Samson L. Faison

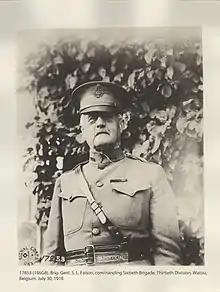
Brigadier General Faison in Belgium 1918

After the United States entered the war, Colonel Faison accepted a wartime promotion of brigadier general in August 1917 and command of the 60th Brigade of the 30th Infantry Division. General Faison commanded the Division for several periods during both its training phase in South Carolina and while in France. During the 2nd Somme offensive in September–October 1918, Faison's 60th brigade is said by at least one source to have been the first Americans to break through the German Hindenburg Line at Bellicourt, France. Faison's Distinguished Service Medal citation reads as follows: